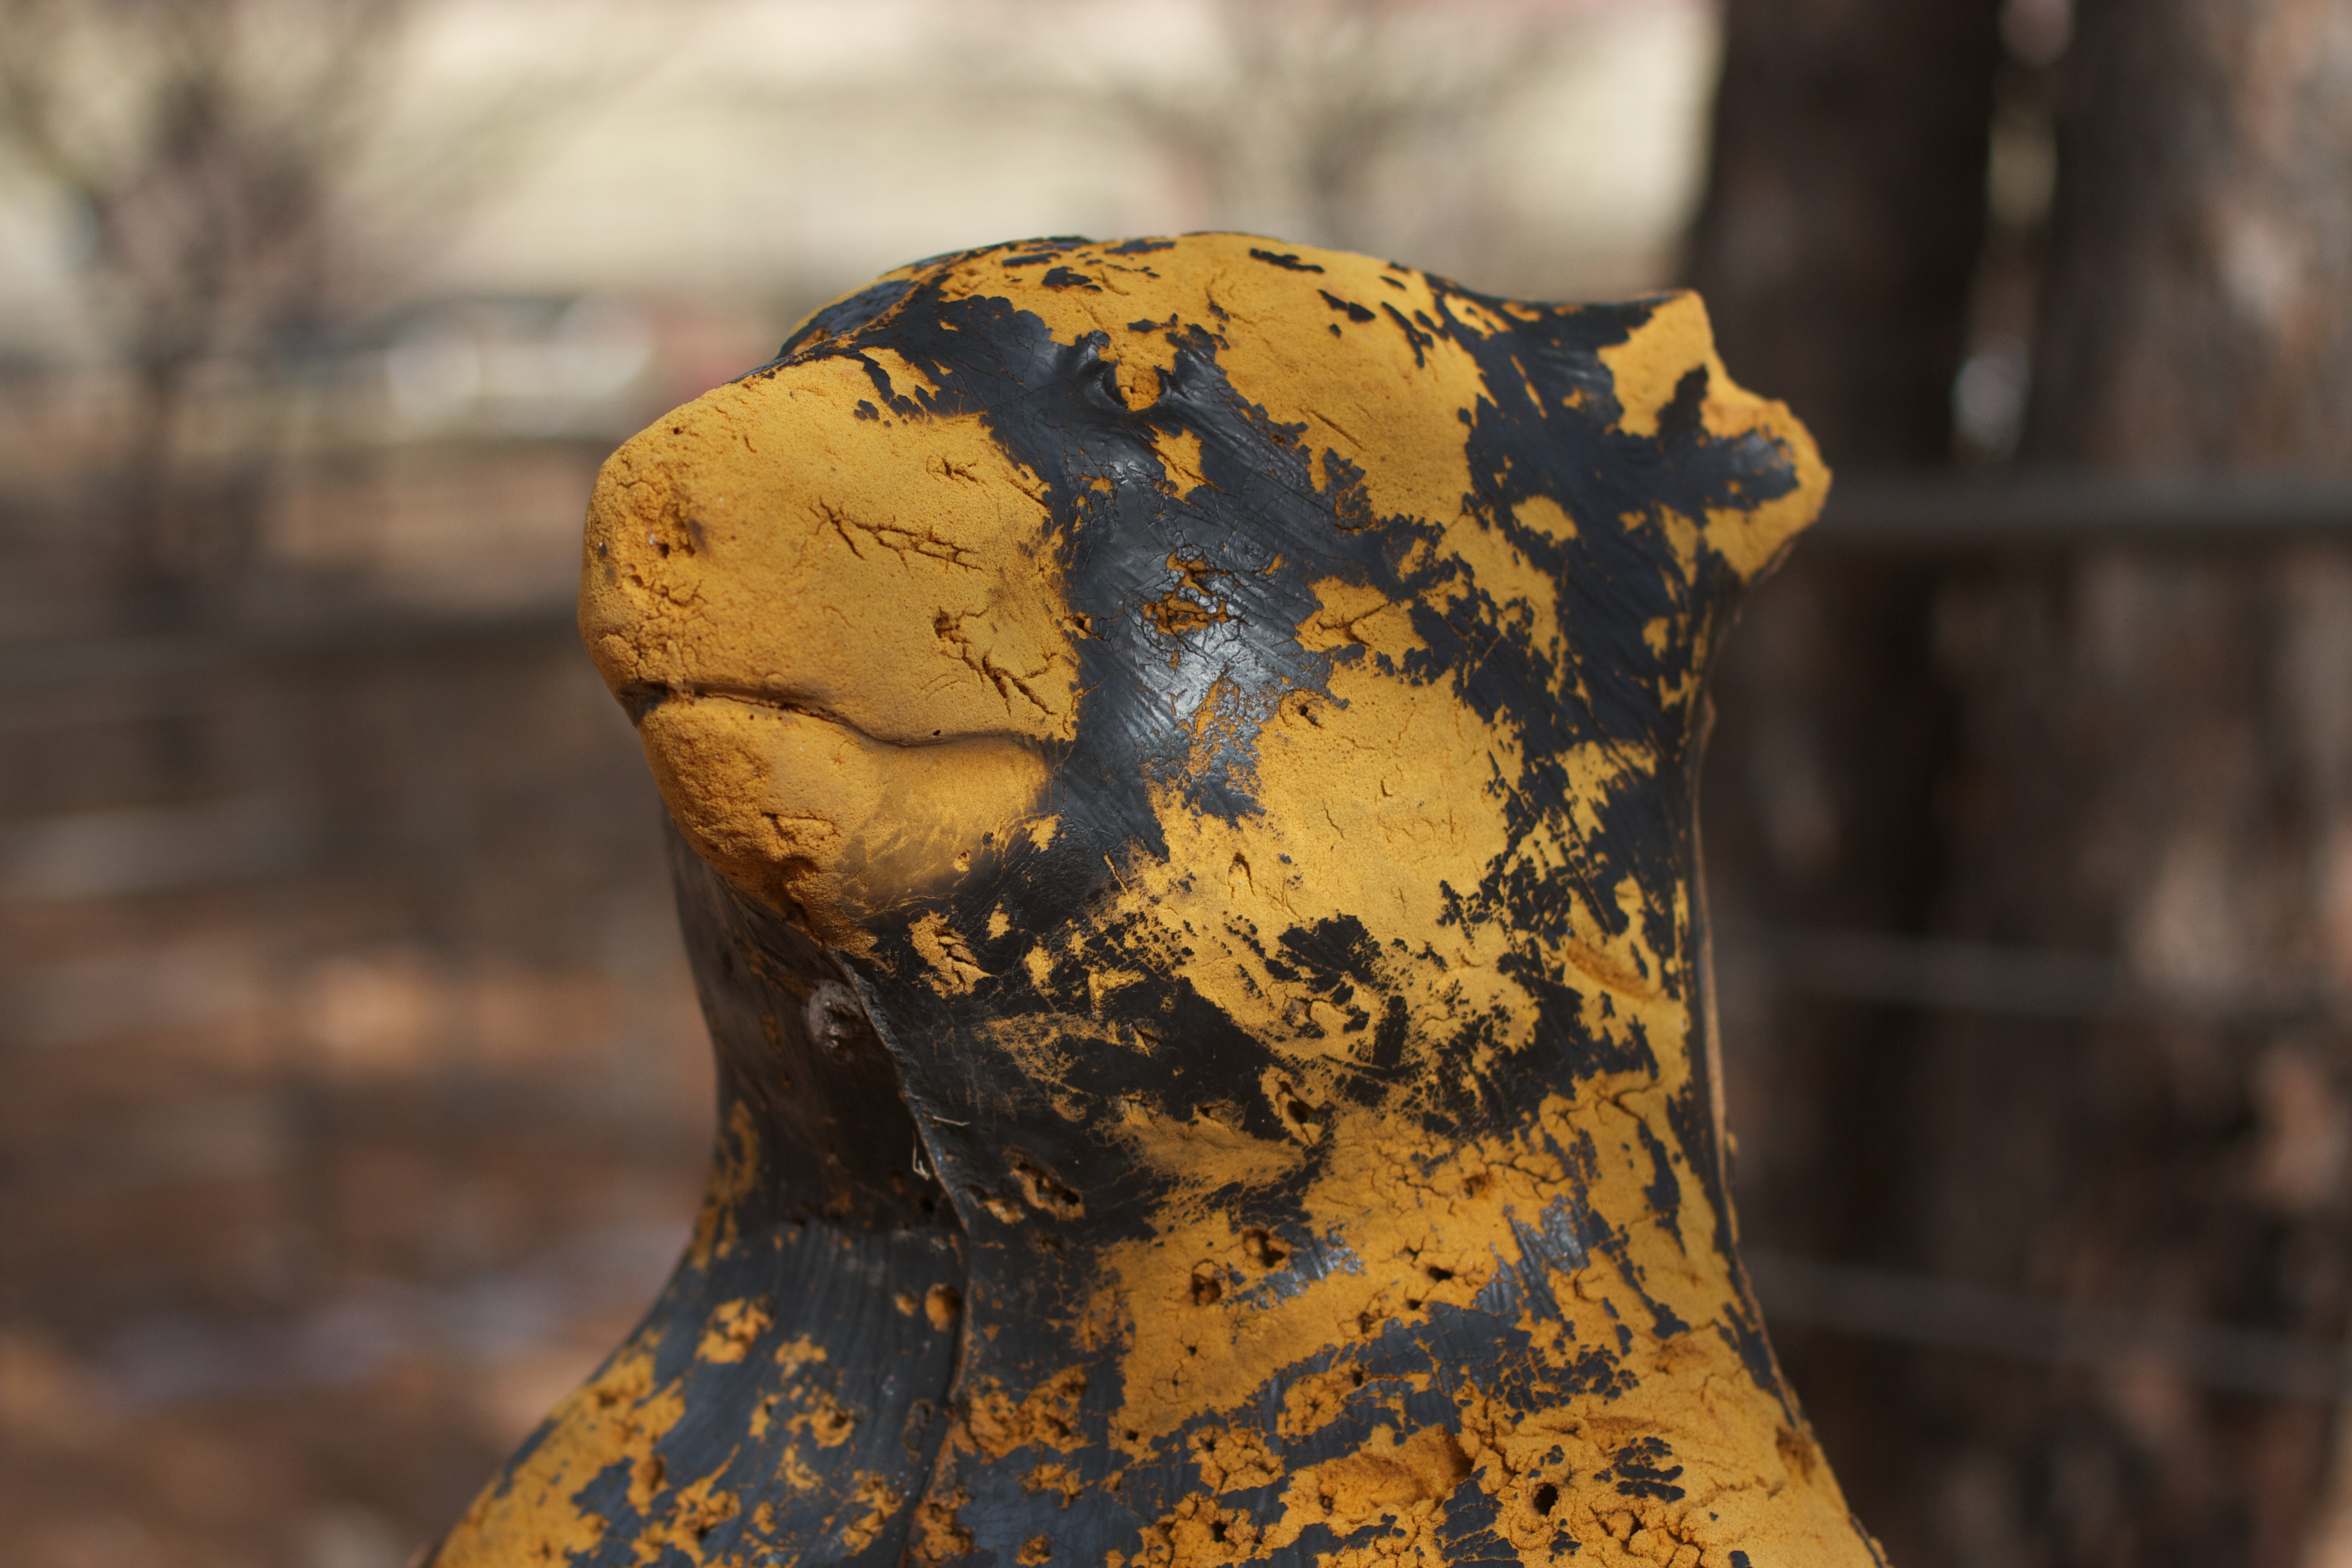
tree, rock, wood, leaf, flower, color, autumn, soil, yellow, close up, sculpture, art, cool image, temple, macro photography, ancient history